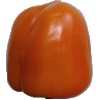
Label: Pepper Orange 1